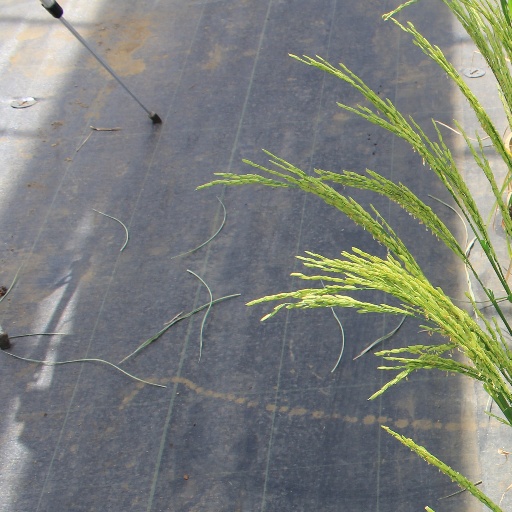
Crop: rice